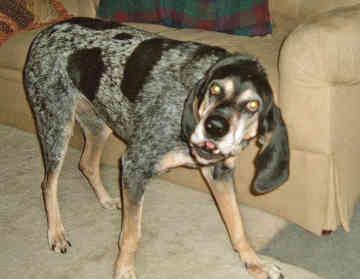
bluetick